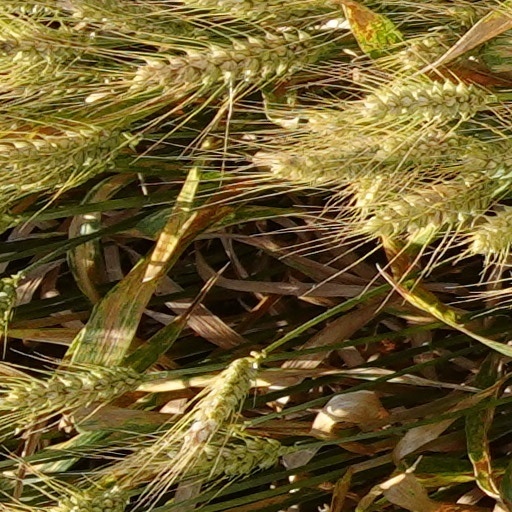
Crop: wheat